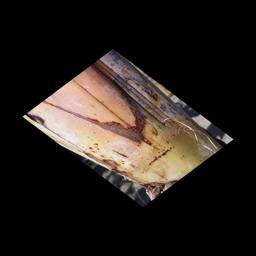
Label: PSEUDOSTEM WEEVIL